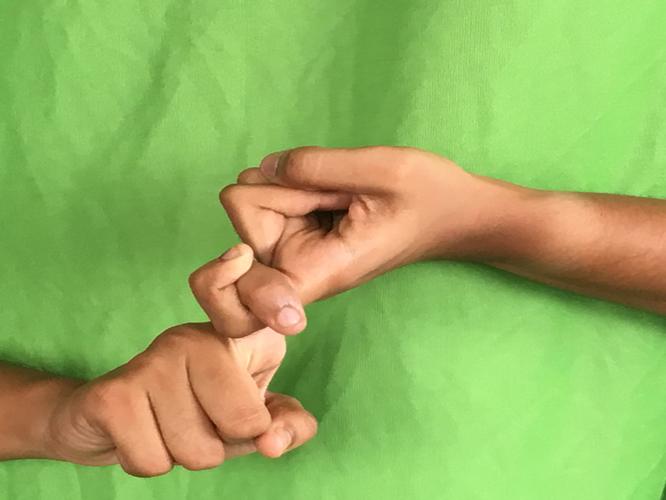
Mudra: Pasha
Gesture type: double_hand